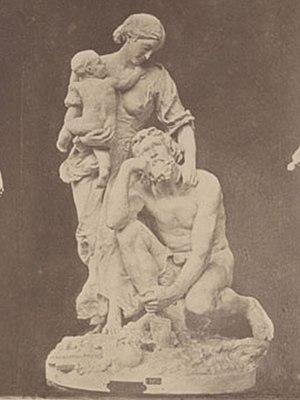
Jean-Alexandre Pézieux (1850-1898), Non omnes morimur, Salon de 1882, groupe en plâtre.
Jean-Alexandre Pézieux, né le 17 juin 1850 à Lyon et mort le 13 septembre 1898 à Épinay-sur-Seine, est un sculpteur français.